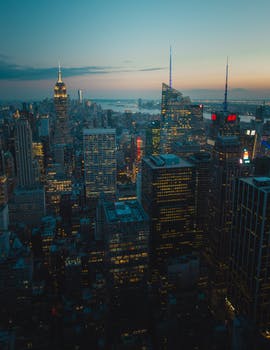
Label: No Watermark